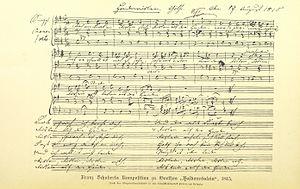
Petite Rose est le titre français d'un poème de Goethe intitulé Heidenröslein.